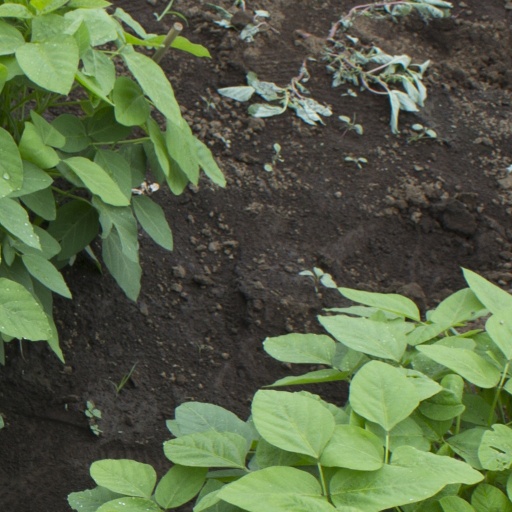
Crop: soybean